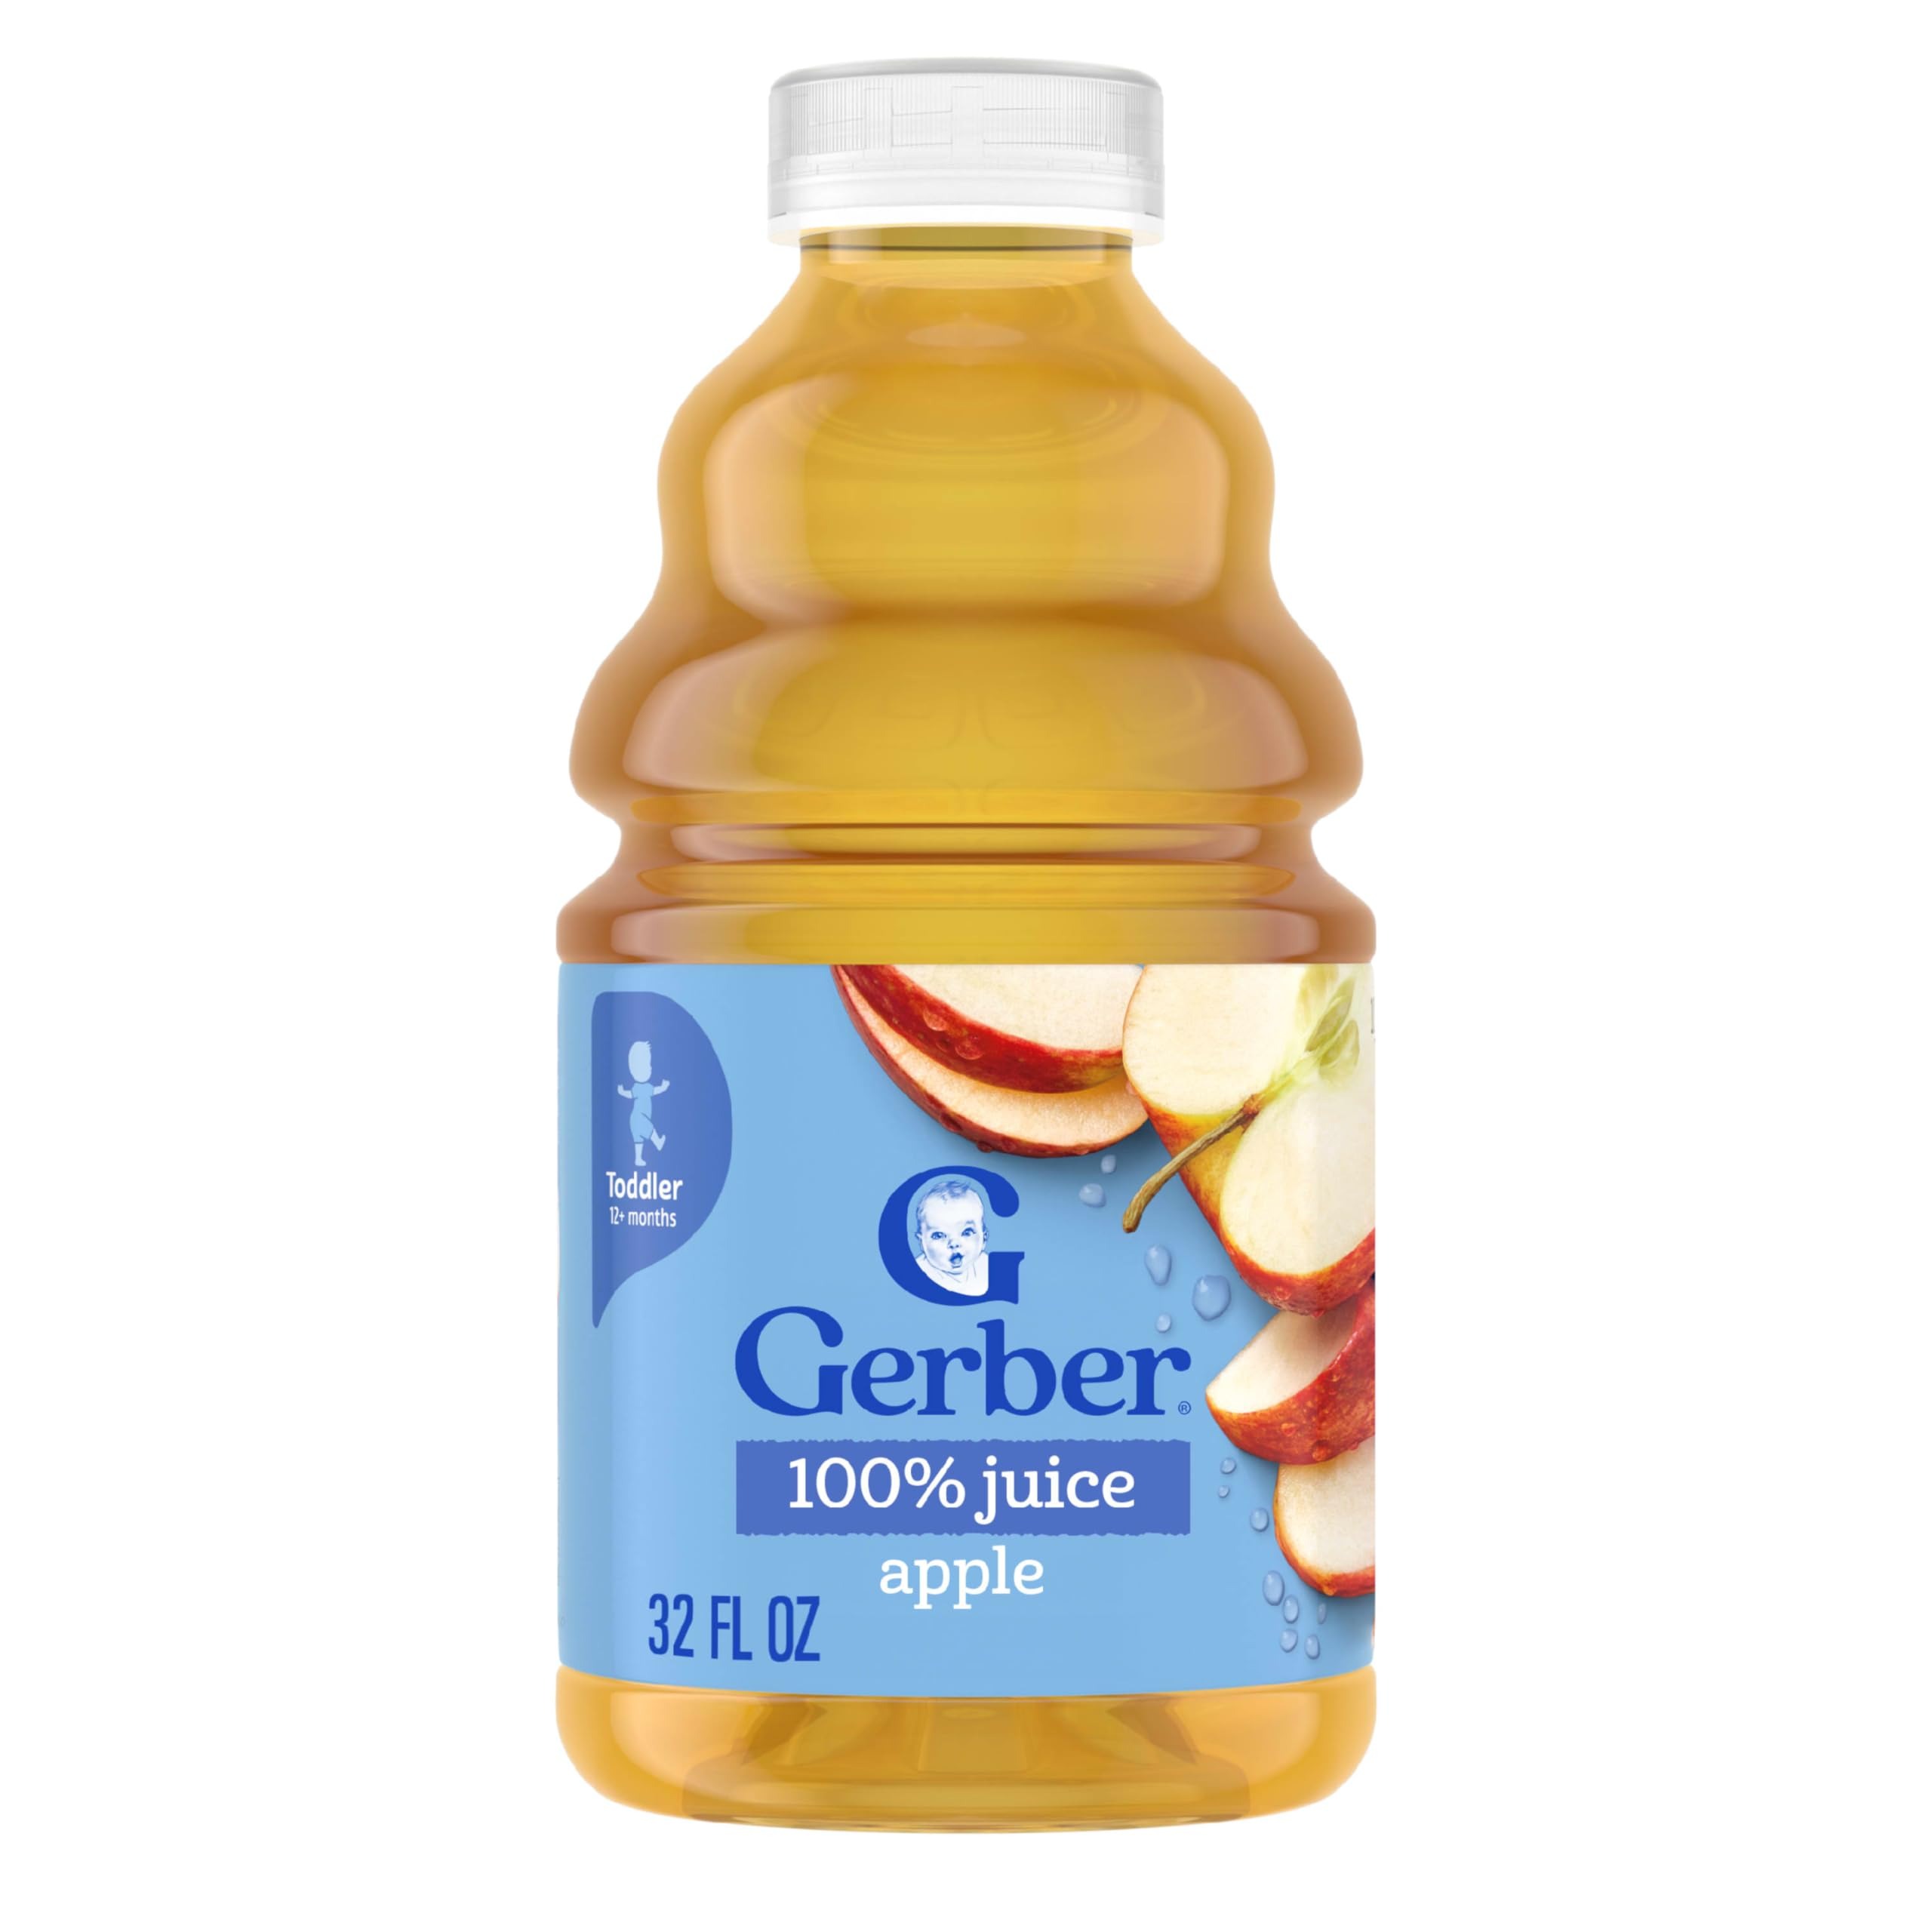
Item Name: Gerber Juice, Apple Juice From Concentrate, 32 Fl Oz Bottle
Bullet Point 1: REFRESHING APPLE JUICE: This Gerber toddler drink is 100% juice, made from concentrate. Gerber apple juice is a great choice for kids
Bullet Point 2: NUTRITIOUS: This apple juice is made with orchard-grown apples and has 100% daily value of vitamin C. Each bottle contains the juice of 6 1/2 apples. It's a simple way to support your toddler's daily nutrition
Bullet Point 3: TODDLER JUICE: This toddler juice is designed for ages 12 months and older. Made for small hands and growing needs
Bullet Point 4: QUALITY INGREDIENTS: This toddler juice is made with only high-quality ingredients. With purposeful nutrition in every sip, so you can watch you little one grow with love
Bullet Point 5: NO ADDED SWEETENERS, ARTIFICIAL FLAVORS OR COLORS: This toddler drink has no added sweeteners, no artificial colors or flavors, and no GMO ingredients
Bullet Point 6: TRUSTED FAMILY FAVORITE: We are leading the way in quality and testing standards for babies. Our dedication to quality ensures that your baby receives the finest options available. Our Gerber apple juice is a trusted choice for countless families
Value: 32.0
Unit: Fl Oz

Price: 2.99